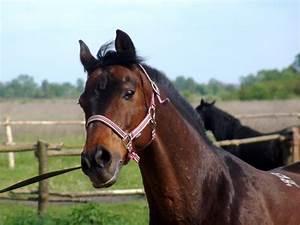
horse